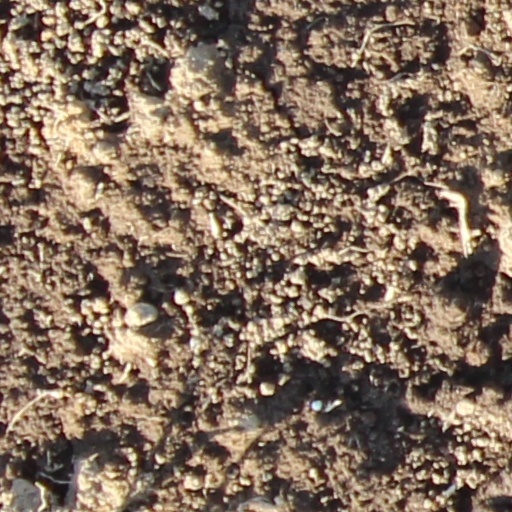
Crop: wheat